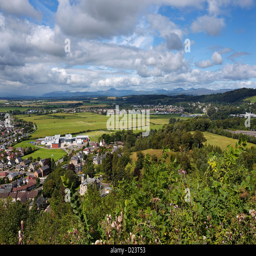
the plain , with scattered towns and villages and the distant hills